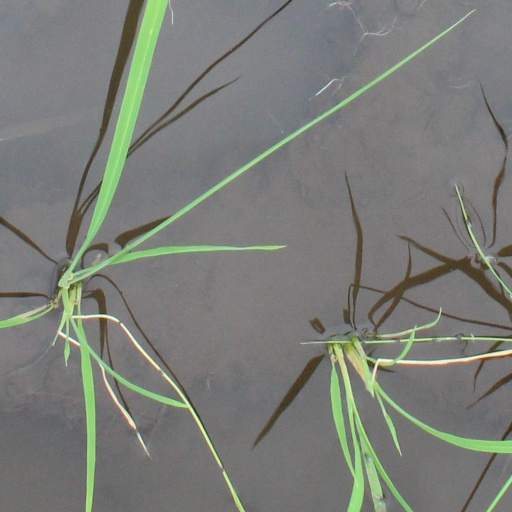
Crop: rice